Daria's Inferno

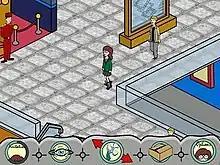
"Daria's Inferno" is played from an isometric perspective

The game uses third-person perspective and consists of five levels. Each level contains mazes to navigate as well as inventory-based puzzles. The graphics are styled in the same cartoon manner as the TV show. The game provides hints for what to do in the form of "Sick, Sad World" clips.